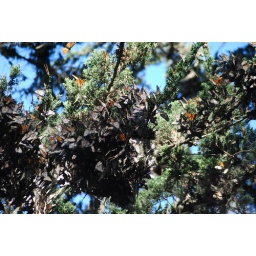
Monarch butterflies wintering in trees at Pacific Grove. Pacific Grove, California. January 2009